Terrorism

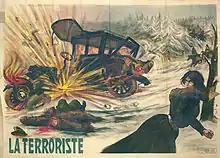
"La Terroriste", a 1910 poster depicting a female member of the Combat Organization of the Polish Socialist Party throwing a bomb at a Russian official's car

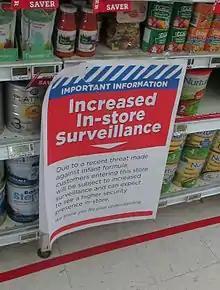
Sign notifying shoppers of increased surveillance due to a perceived increased risk of terrorism

Mass media exposure may be a primary goal of those carrying out terrorism, to expose issues that would otherwise be ignored by the media. Some consider this to be manipulation and exploitation of the media.